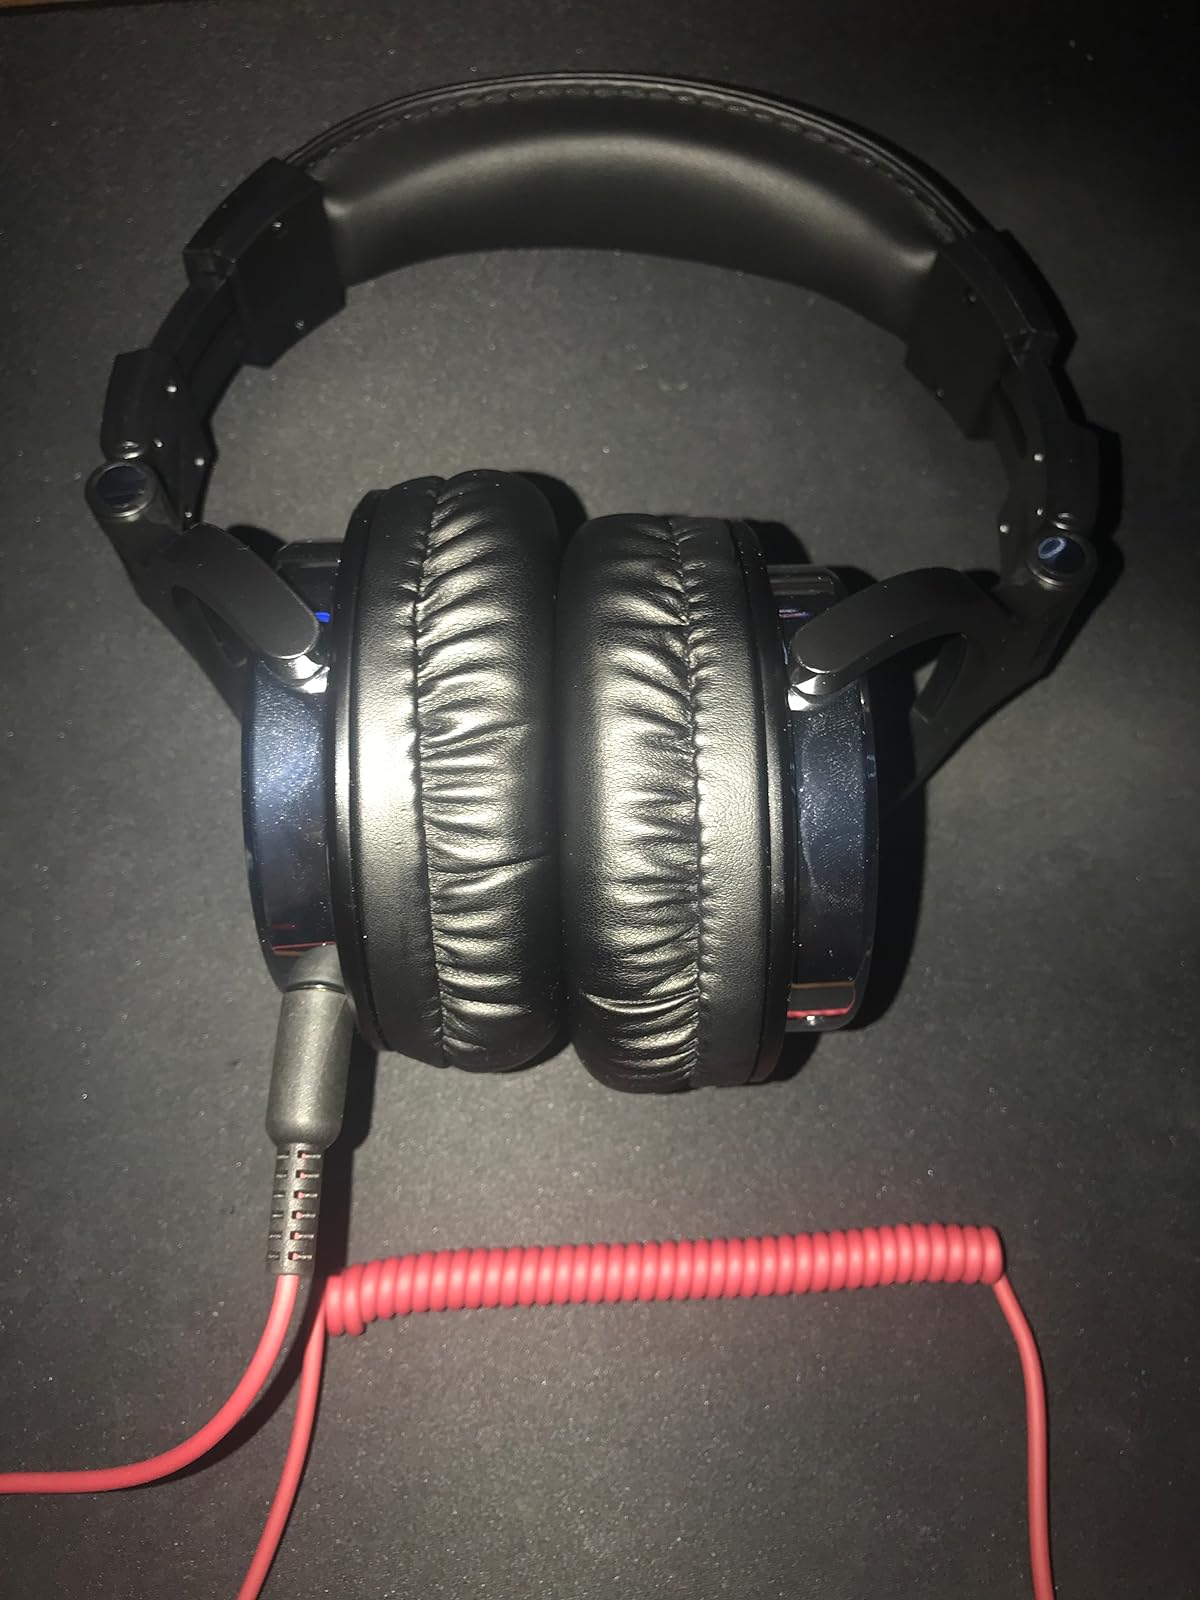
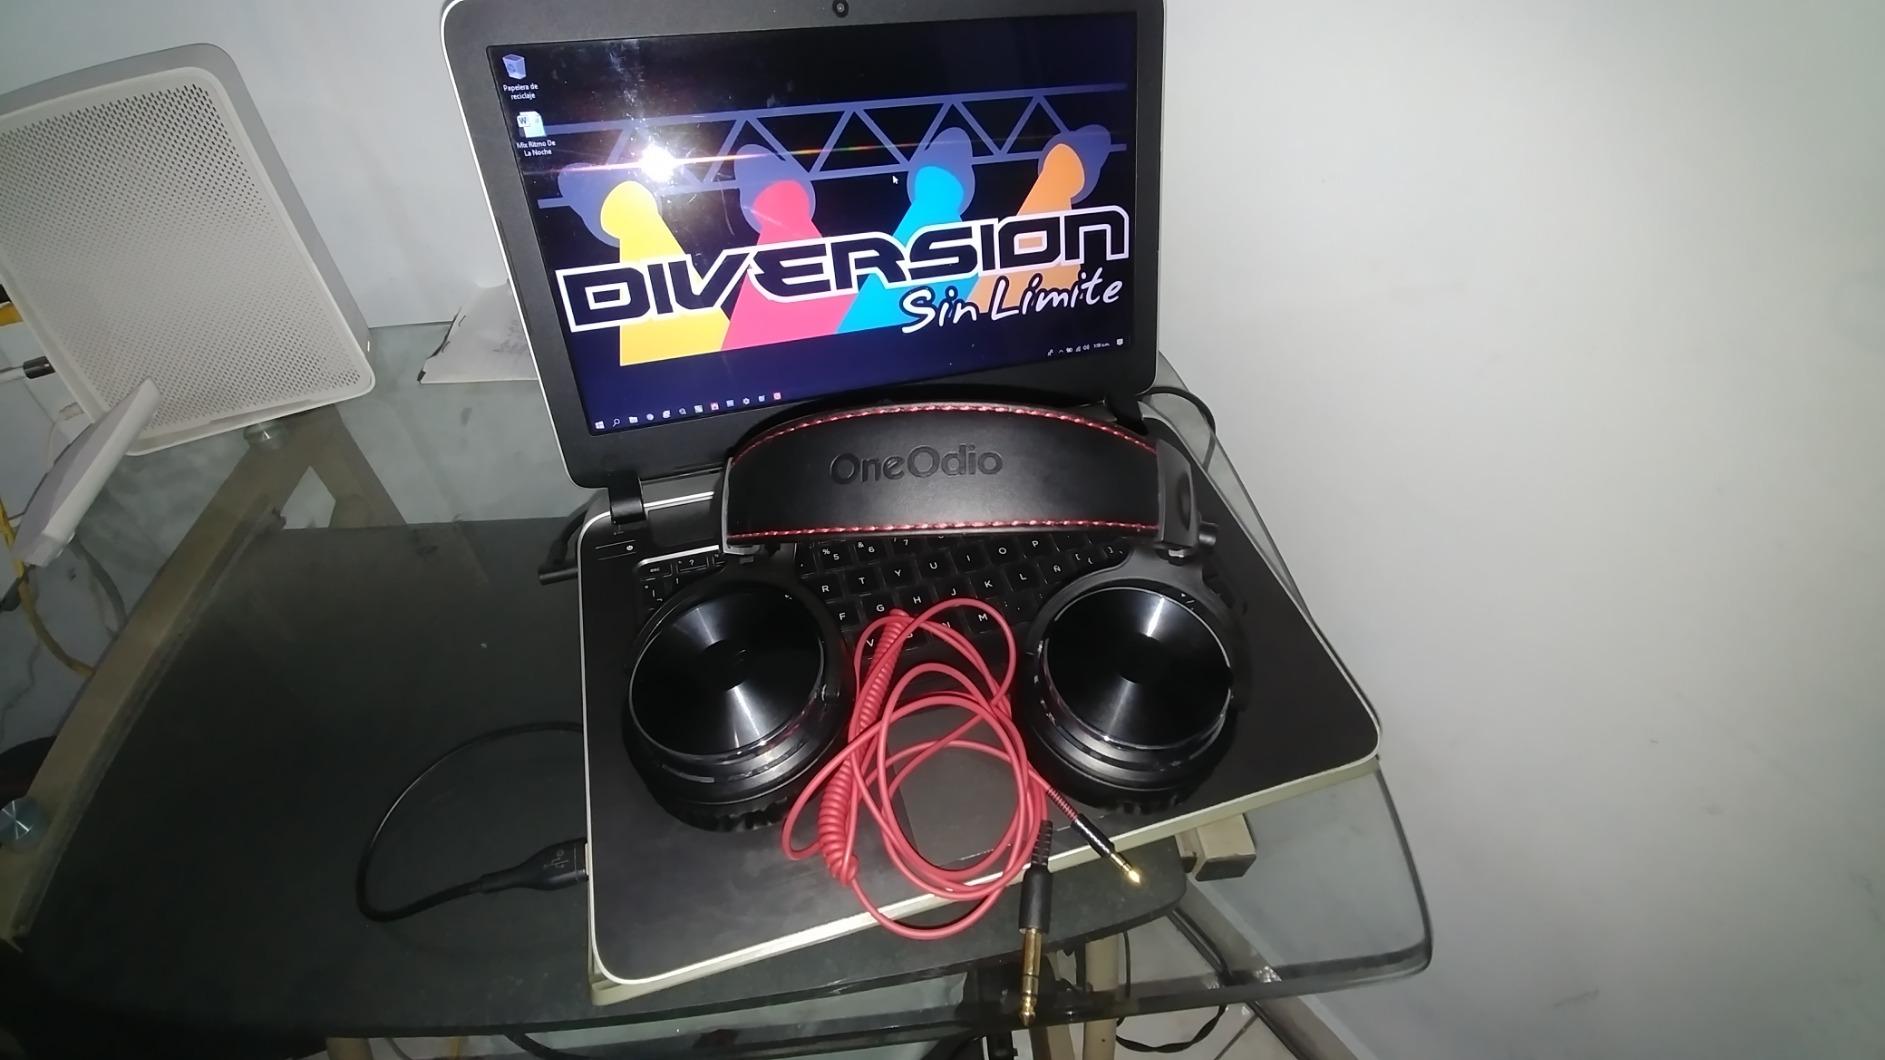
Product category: headphones
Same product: yes